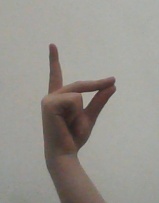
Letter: ta